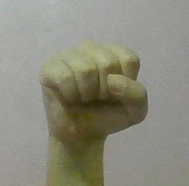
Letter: saad